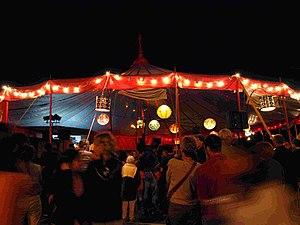
Festival de Cinéma de Douarnenez
Le Festival de cinéma de Douarnenez/Gouel ar filmoù est un festival de cinéma international se déroulant à Douarnenez.